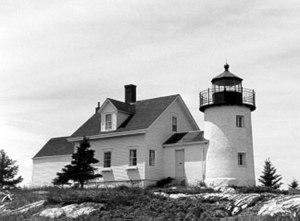
Le phare de Pumpkin Island était un phare actif situé sur Pumpkin Island, dans le Comté de Hancock.